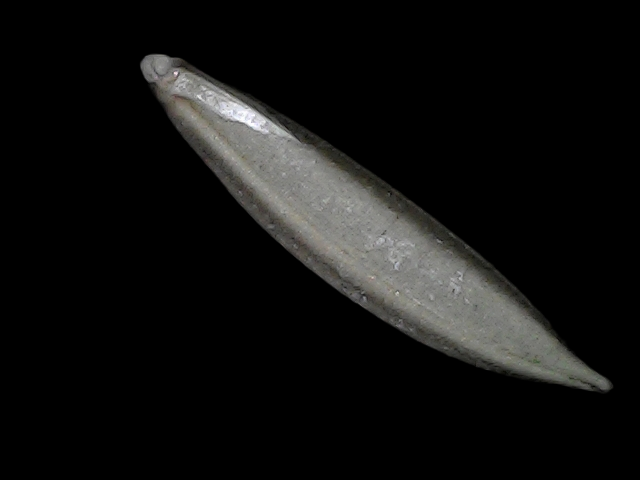
Rice variety: Bd57